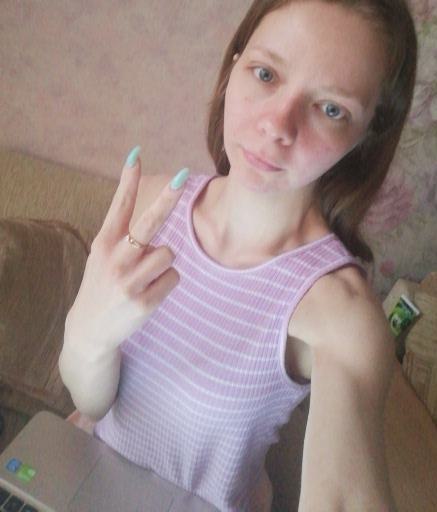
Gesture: peace_inverted